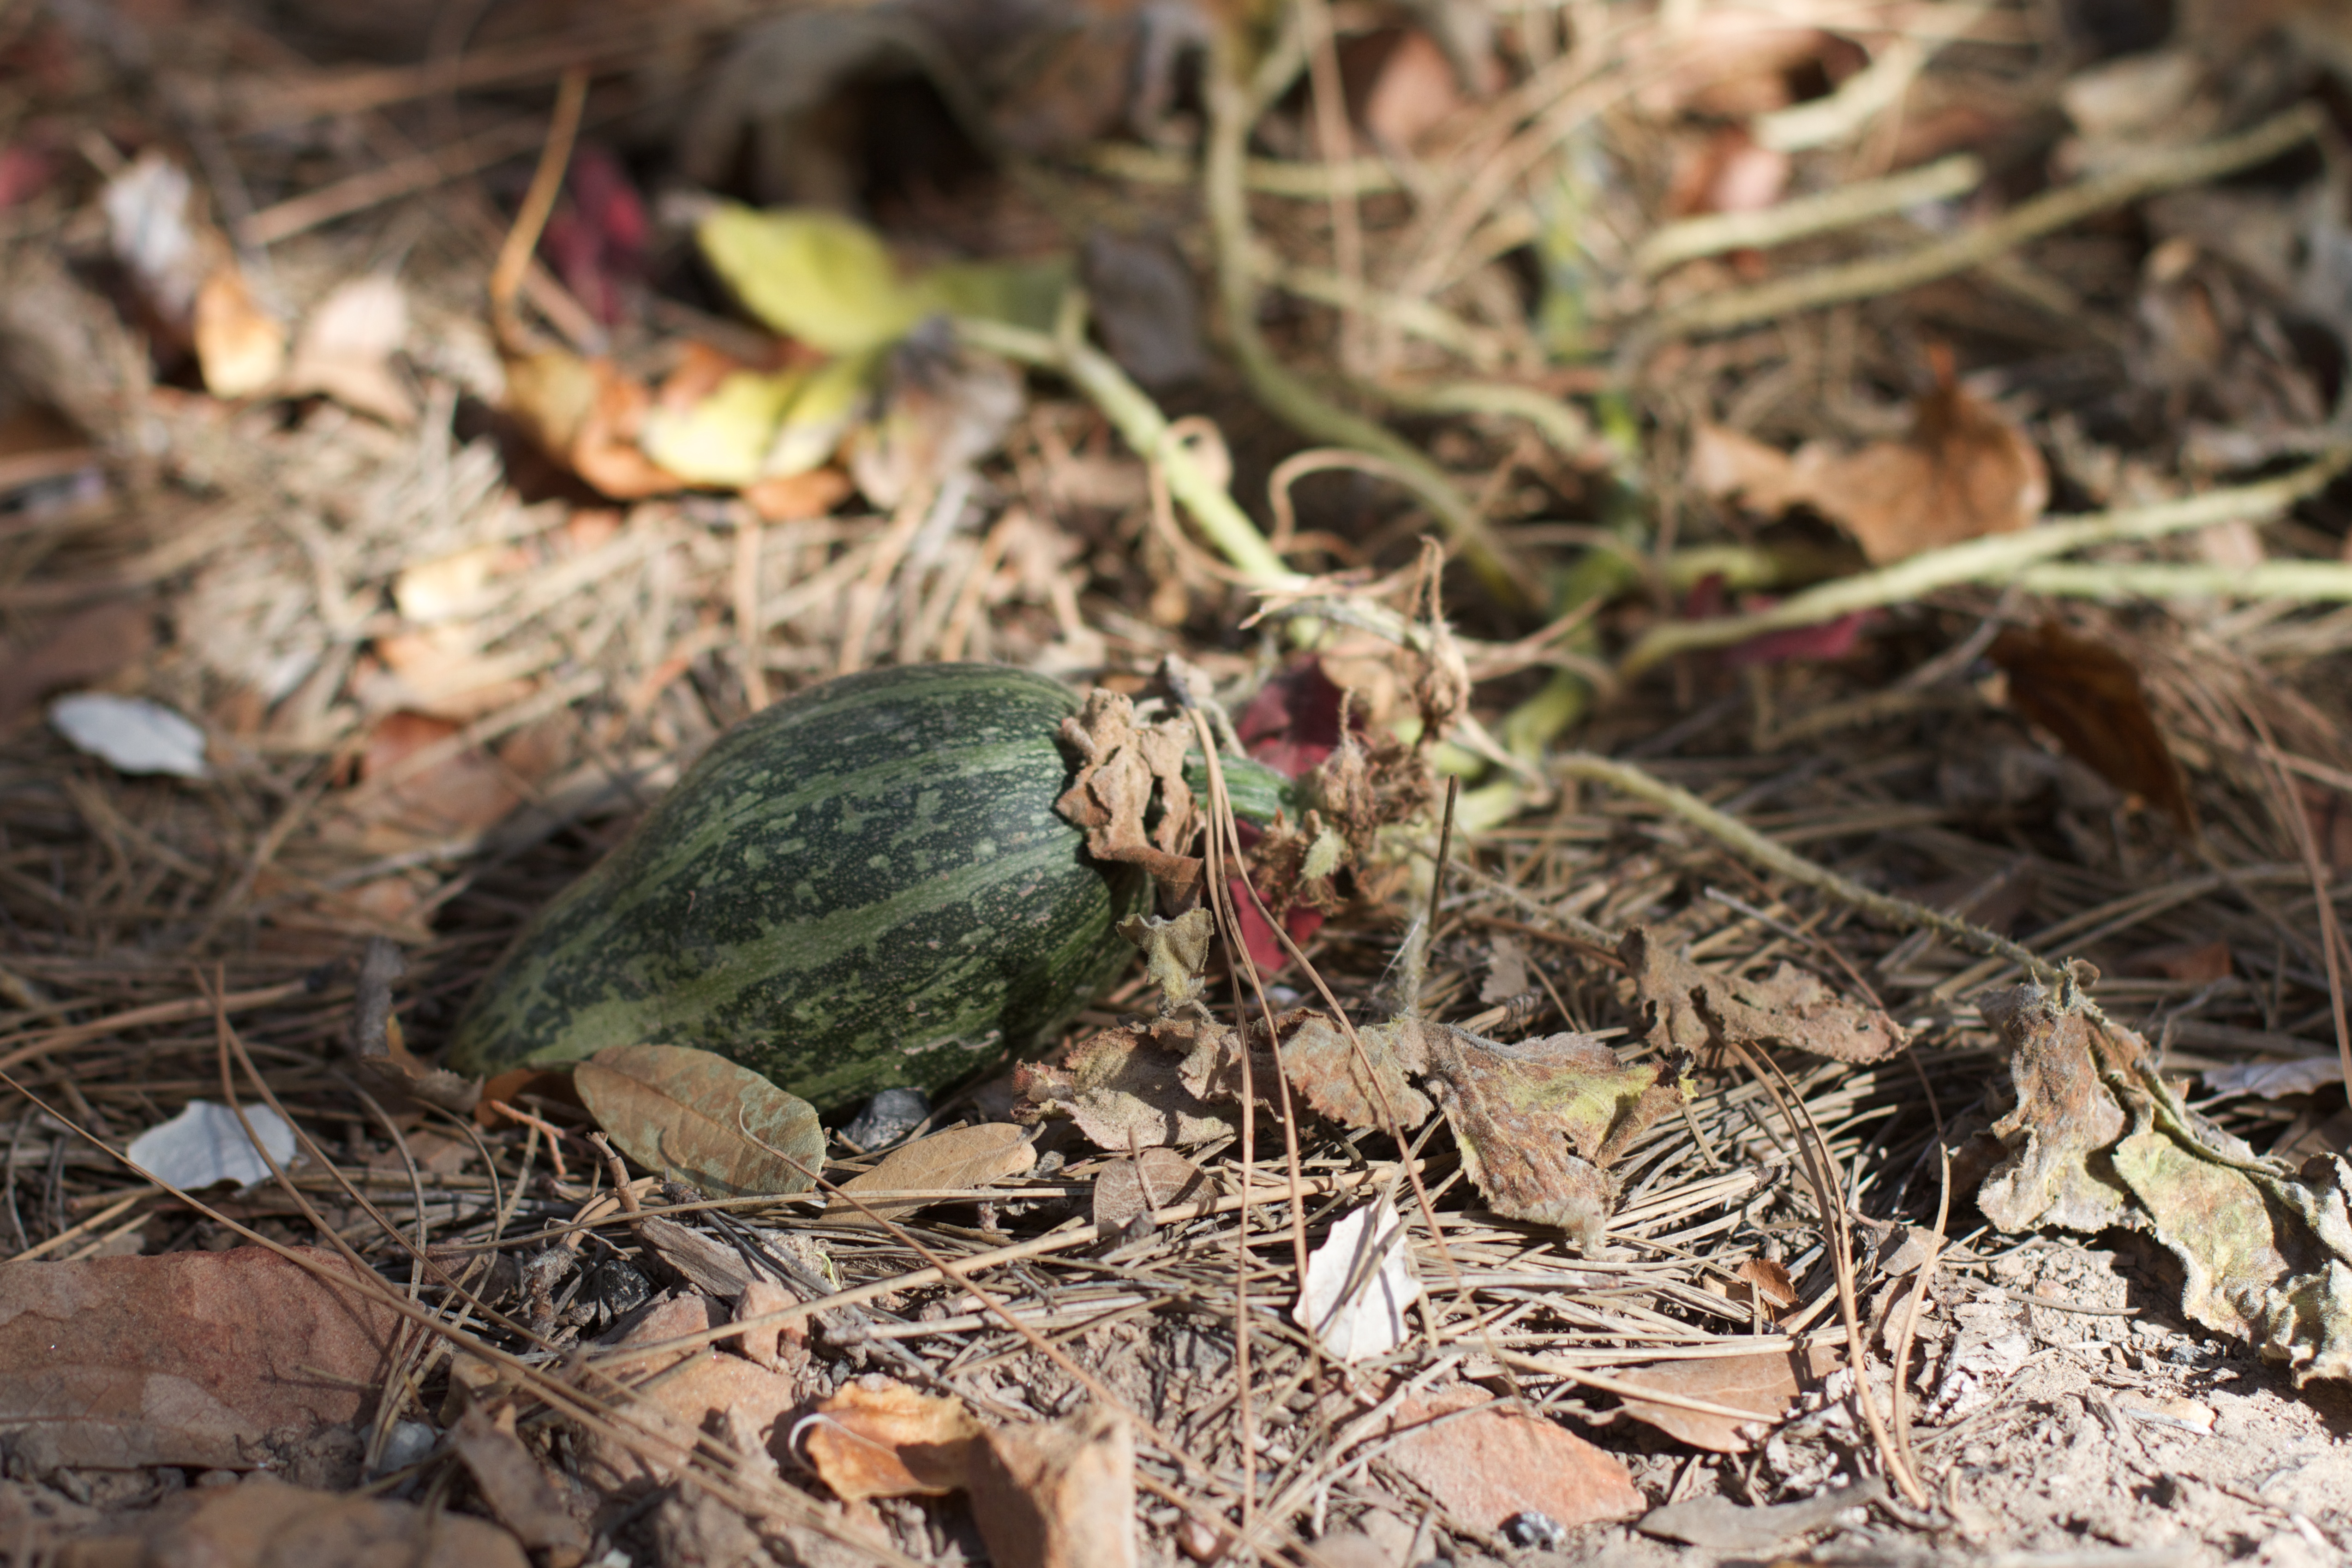
plant, leaf, flower, wildlife, autumn, soil, flora, fauna